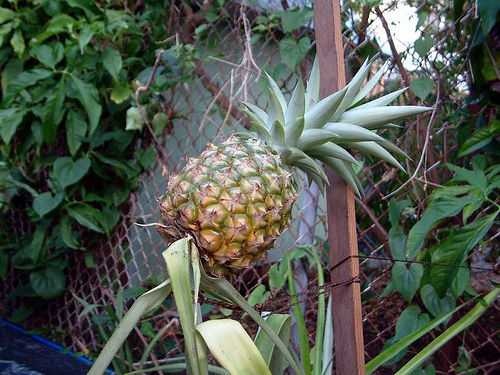
Label: Pineapple